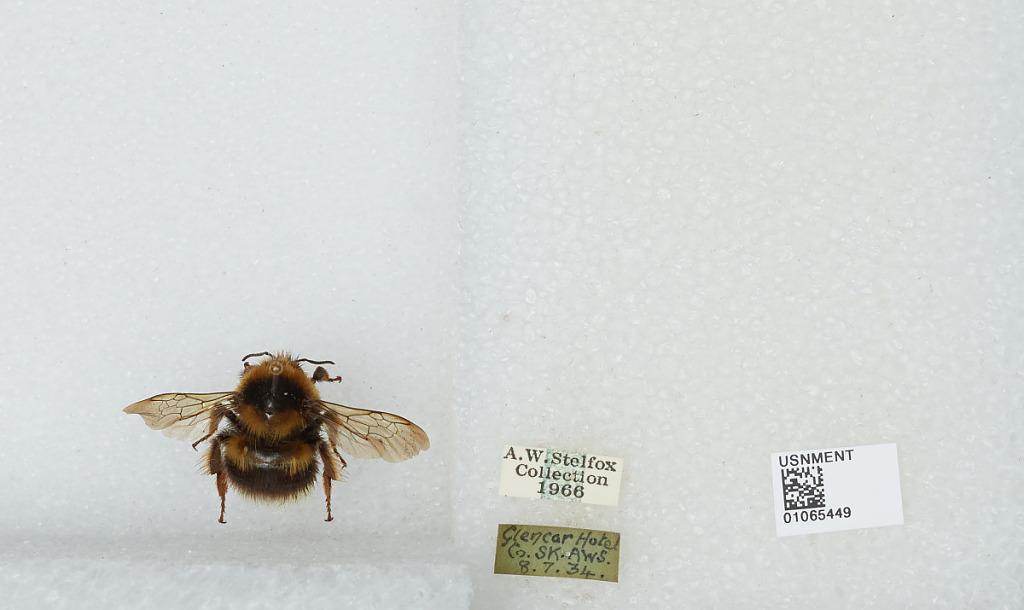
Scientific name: Bombus sp.
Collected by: A. Stelfox
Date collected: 1934-7-8
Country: Ireland
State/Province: Kerry
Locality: Glencar Hotel
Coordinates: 51.9947, -9.8578